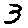
Label: 3